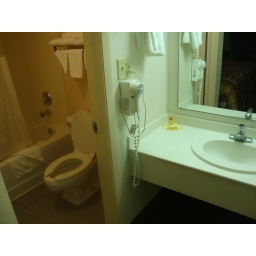
I think the bathtub in the hotel room was bigger than the swimming pool.